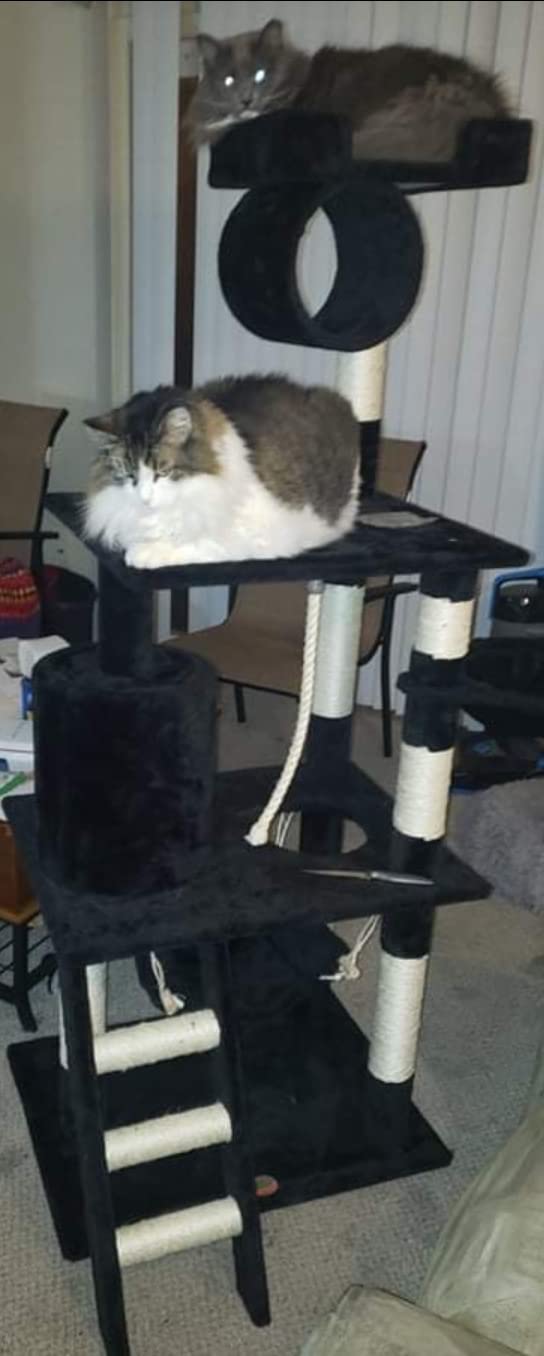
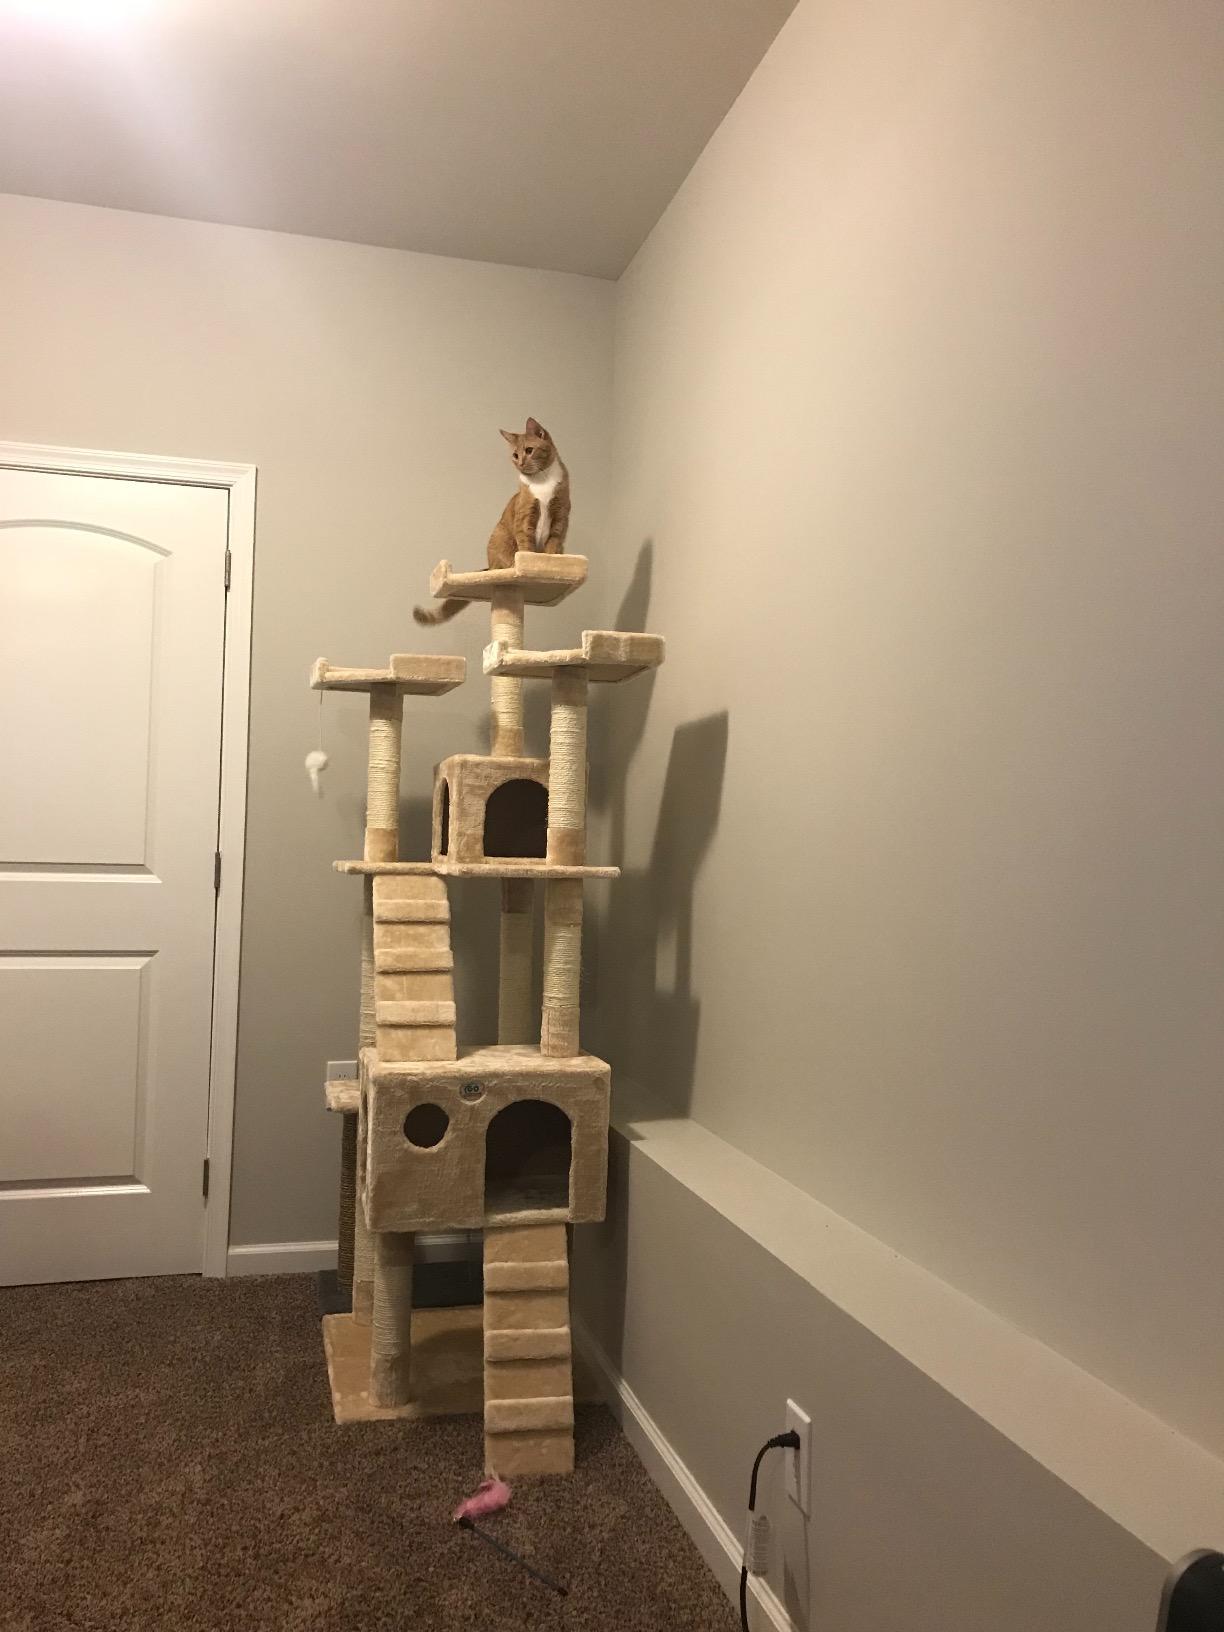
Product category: items_cat tree
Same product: no